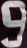
Number: 9